Peter III of Russia

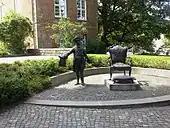
Monument of Peter III in Kiel

After Peter succeeded to the Russian throne, he withdrew Russian forces from the Seven Years' War and concluded a peace treaty with Prussia (dubbed the "Second Miracle of the House of Brandenburg"). He gave up Russian conquests in Prussia and offered 12,000 troops to make an alliance with Frederick II of Prussia. Russia thus switched from an enemy of Prussia to an ally—Russian troops withdrew from Berlin and marched against the Austrians. This dramatically shifted the balance of power in Europe, suddenly handing the delighted Frederick the initiative. Frederick recaptured southern Silesia (October 1762) and subsequently forced Austria to the negotiating table.